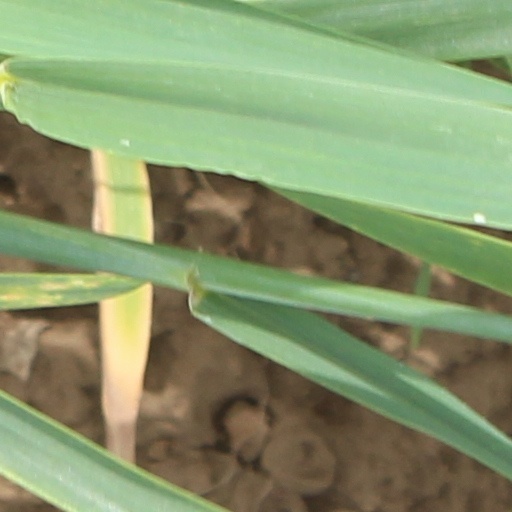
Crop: wheat